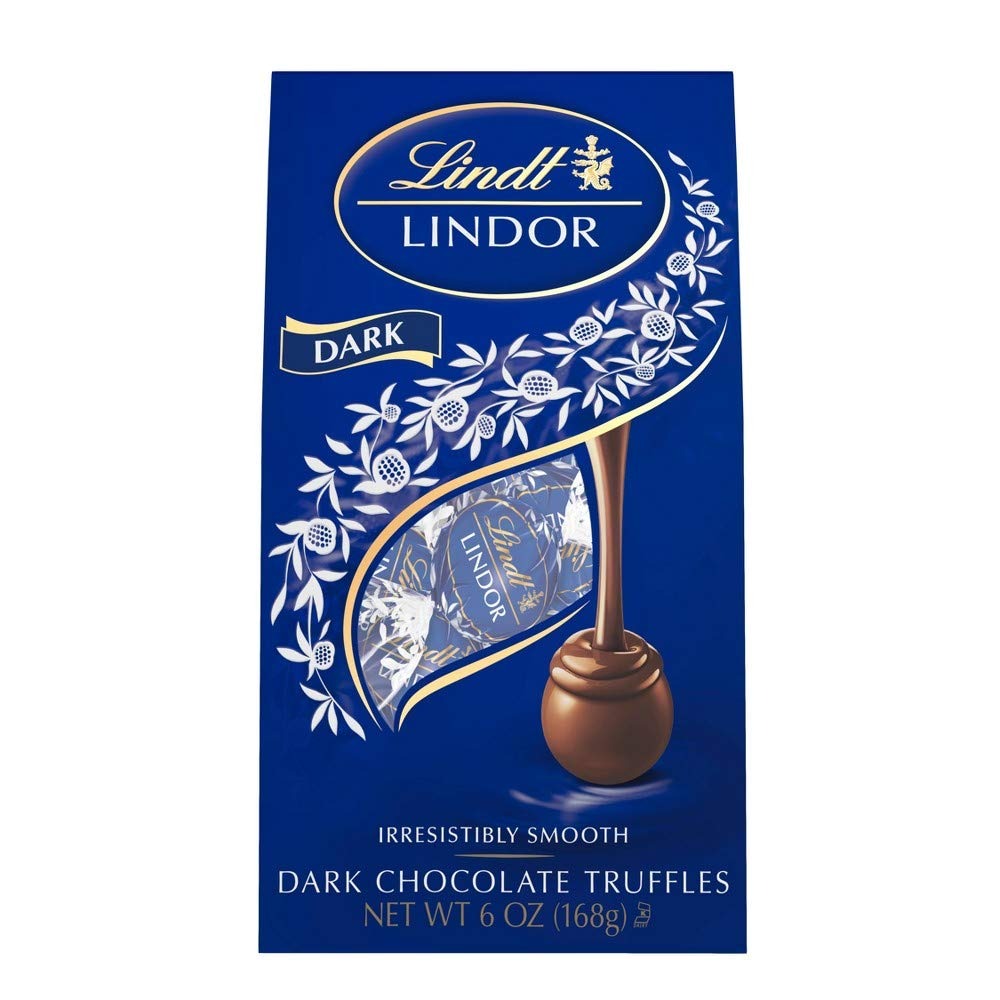
Item Name: Lindt Lindor Dark Chocolate Truffles - 6oz
Product Description: Lindt & Sprungli: Master swiss chocolatier since 1845. When you break the chocolate shell of Lindor, the lusciously smooth center starts to melt and so will you. Enjoy Lindor, created by the Lindt Master Chocolatiers with passion and love for chocolate since 1845. Finest Cocoa - Lindt & Sprungli Farming Program. Roasting & grinding. Conching. Lindt invention. Best ingredients. Finishing with perfection. From bean to bar. Quality guarantee. www.lindt.com. Look for Lindor bags at stores near you. Assorted Chocolate. White Chocolate; Milk Chocolate. Lindt sustainability.
Value: 6.0
Unit: Ounce

Price: 7.99